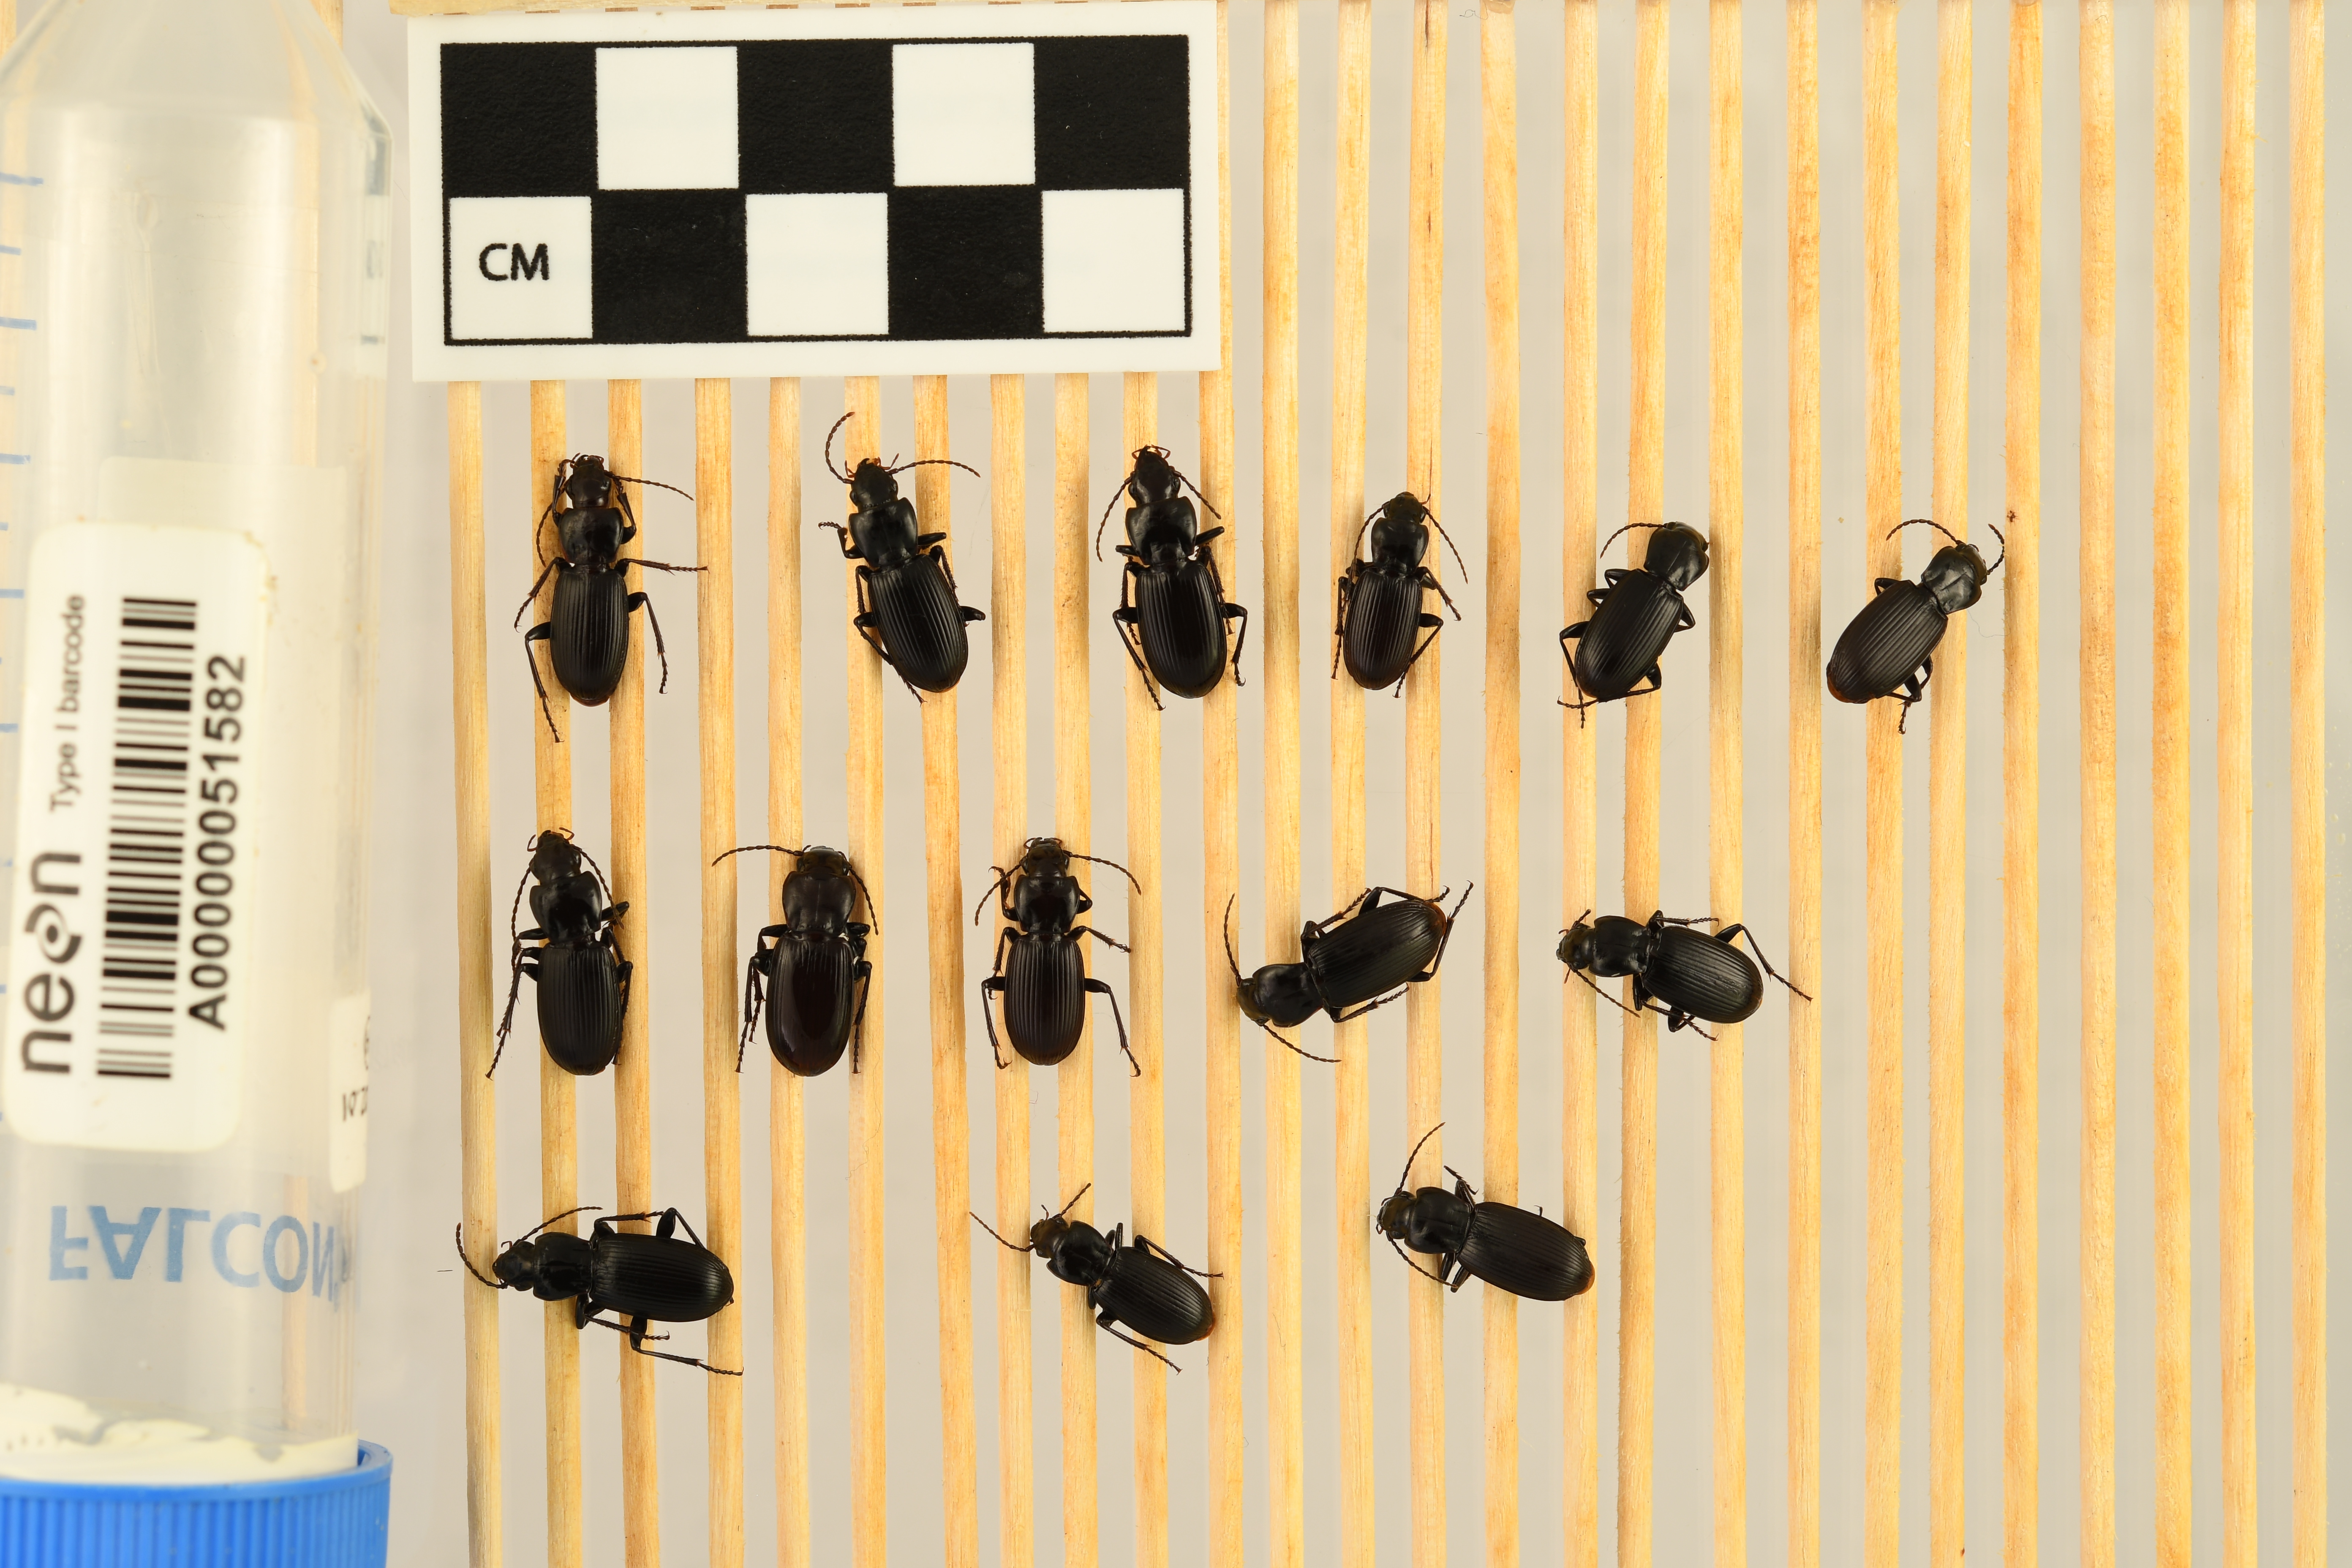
Pterostichus protractus — Rocky Mountains NEON, plot RMNP_002. Beetle 1, ElytraLength: 0.8942 cm (lying flat: Yes)

Pterostichus protractus — Rocky Mountains NEON, plot RMNP_002. Beetle 1, ElytraWidth: 0.4517 cm (lying flat: Yes)

Pterostichus protractus — Rocky Mountains NEON, plot RMNP_002. Beetle 2, ElytraLength: 0.9367 cm (lying flat: Yes)

Pterostichus protractus — Rocky Mountains NEON, plot RMNP_002. Beetle 2, ElytraWidth: 0.4963 cm (lying flat: Yes)

Pterostichus protractus — Rocky Mountains NEON, plot RMNP_002. Beetle 3, ElytraLength: 0.9111 cm (lying flat: Yes)

Pterostichus protractus — Rocky Mountains NEON, plot RMNP_002. Beetle 3, ElytraWidth: 0.4932 cm (lying flat: Yes)

Pterostichus protractus — Rocky Mountains NEON, plot RMNP_002. Beetle 4, ElytraLength: 0.8053 cm (lying flat: Yes)

Pterostichus protractus — Rocky Mountains NEON, plot RMNP_002. Beetle 4, ElytraWidth: 0.4486 cm (lying flat: Yes)

Pterostichus protractus — Rocky Mountains NEON, plot RMNP_002. Beetle 5, ElytraLength: 0.9229 cm (lying flat: Yes)

Pterostichus protractus — Rocky Mountains NEON, plot RMNP_002. Beetle 5, ElytraWidth: 0.4541 cm (lying flat: Yes)

Pterostichus protractus — Rocky Mountains NEON, plot RMNP_002. Beetle 6, ElytraLength: 0.9073 cm (lying flat: Yes)

Pterostichus protractus — Rocky Mountains NEON, plot RMNP_002. Beetle 6, ElytraWidth: 0.4637 cm (lying flat: Yes)

Pterostichus protractus — Rocky Mountains NEON, plot RMNP_002. Beetle 7, ElytraLength: 0.8949 cm (lying flat: No)

Pterostichus protractus — Rocky Mountains NEON, plot RMNP_002. Beetle 7, ElytraWidth: 0.4956 cm (lying flat: No)

Pterostichus protractus — Rocky Mountains NEON, plot RMNP_002. Beetle 8, ElytraLength: 0.9495 cm (lying flat: Yes)

Pterostichus protractus — Rocky Mountains NEON, plot RMNP_002. Beetle 8, ElytraWidth: 0.5328 cm (lying flat: Yes)

Pterostichus protractus — Rocky Mountains NEON, plot RMNP_002. Beetle 9, ElytraLength: 0.8761 cm (lying flat: Yes)

Pterostichus protractus — Rocky Mountains NEON, plot RMNP_002. Beetle 9, ElytraWidth: 0.487 cm (lying flat: Yes)

Pterostichus protractus — Rocky Mountains NEON, plot RMNP_002. Beetle 10, ElytraLength: 0.9224 cm (lying flat: Yes)

Pterostichus protractus — Rocky Mountains NEON, plot RMNP_002. Beetle 10, ElytraWidth: 0.4749 cm (lying flat: Yes)

Pterostichus protractus — Rocky Mountains NEON, plot RMNP_002. Beetle 11, ElytraLength: 0.8285 cm (lying flat: Yes)

Pterostichus protractus — Rocky Mountains NEON, plot RMNP_002. Beetle 11, ElytraWidth: 0.4765 cm (lying flat: Yes)

Pterostichus protractus — Rocky Mountains NEON, plot RMNP_002. Beetle 12, ElytraLength: 0.9807 cm (lying flat: Yes)

Pterostichus protractus — Rocky Mountains NEON, plot RMNP_002. Beetle 12, ElytraWidth: 0.486 cm (lying flat: Yes)

Pterostichus protractus — Rocky Mountains NEON, plot RMNP_002. Beetle 13, ElytraLength: 0.8122 cm (lying flat: Yes)

Pterostichus protractus — Rocky Mountains NEON, plot RMNP_002. Beetle 13, ElytraWidth: 0.4591 cm (lying flat: Yes)

Pterostichus protractus — Rocky Mountains NEON, plot RMNP_002. Beetle 14, ElytraLength: 0.8972 cm (lying flat: Yes)

Pterostichus protractus — Rocky Mountains NEON, plot RMNP_002. Beetle 14, ElytraWidth: 0.4834 cm (lying flat: Yes)